Fontaine Richard Earle

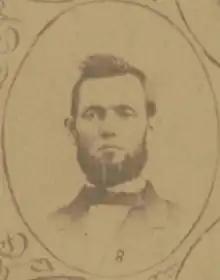
Fontaine Richard Earle - Arkansas Senate 1866-1867

Fontaine Richard Earle (January 9, 1831 - September 6, 1908) was an officer in the Confederate Army during the American Civil War, a Presbyterian minister, a college president, and a state legislator in Arkansas.